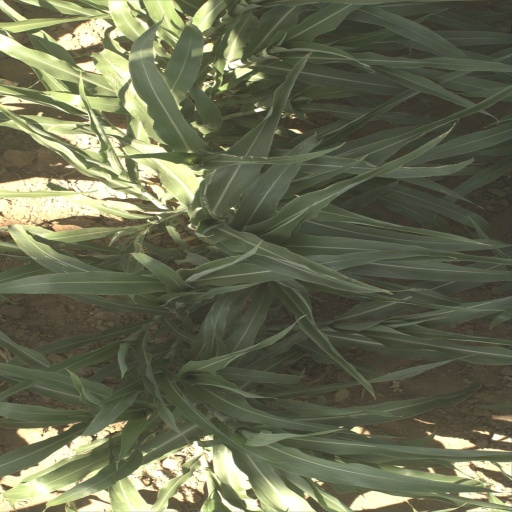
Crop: sorghum